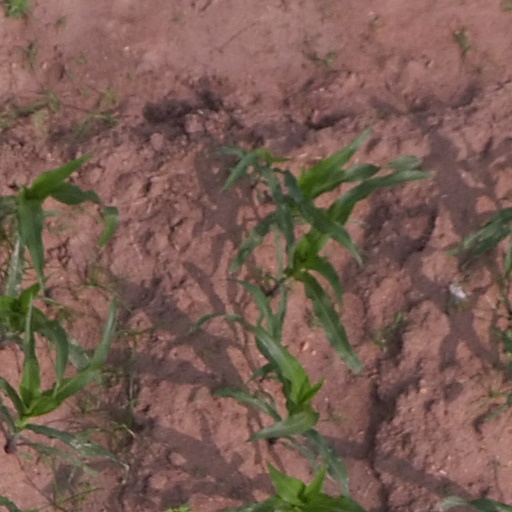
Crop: maize; corn